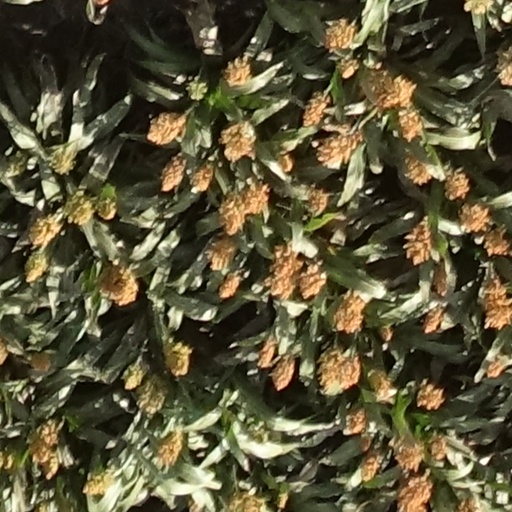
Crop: sorghum